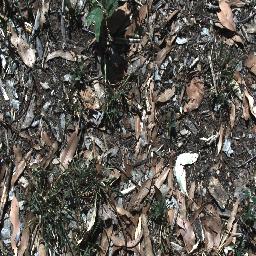
Label: negative